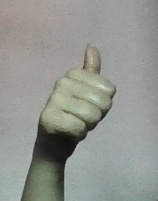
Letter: aleff